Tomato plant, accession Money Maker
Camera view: tilt-top (135 deg); turntable rotation: 240 degrees
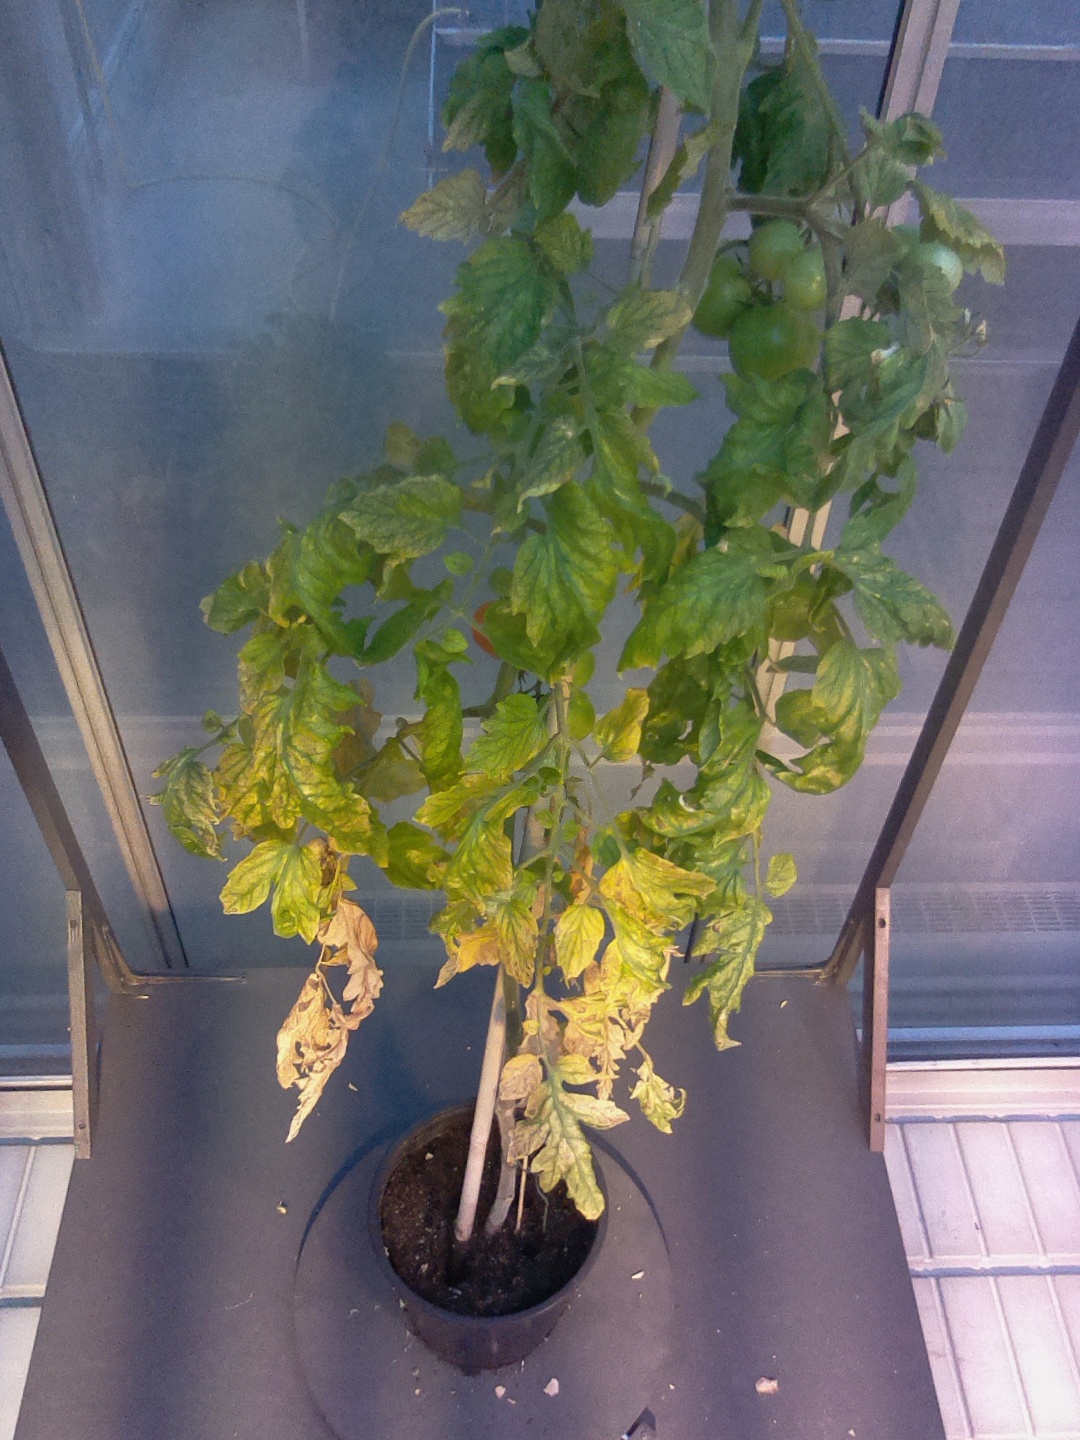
BBCH growth stage 81: 10%-20% of fruits show typical fully ripe color